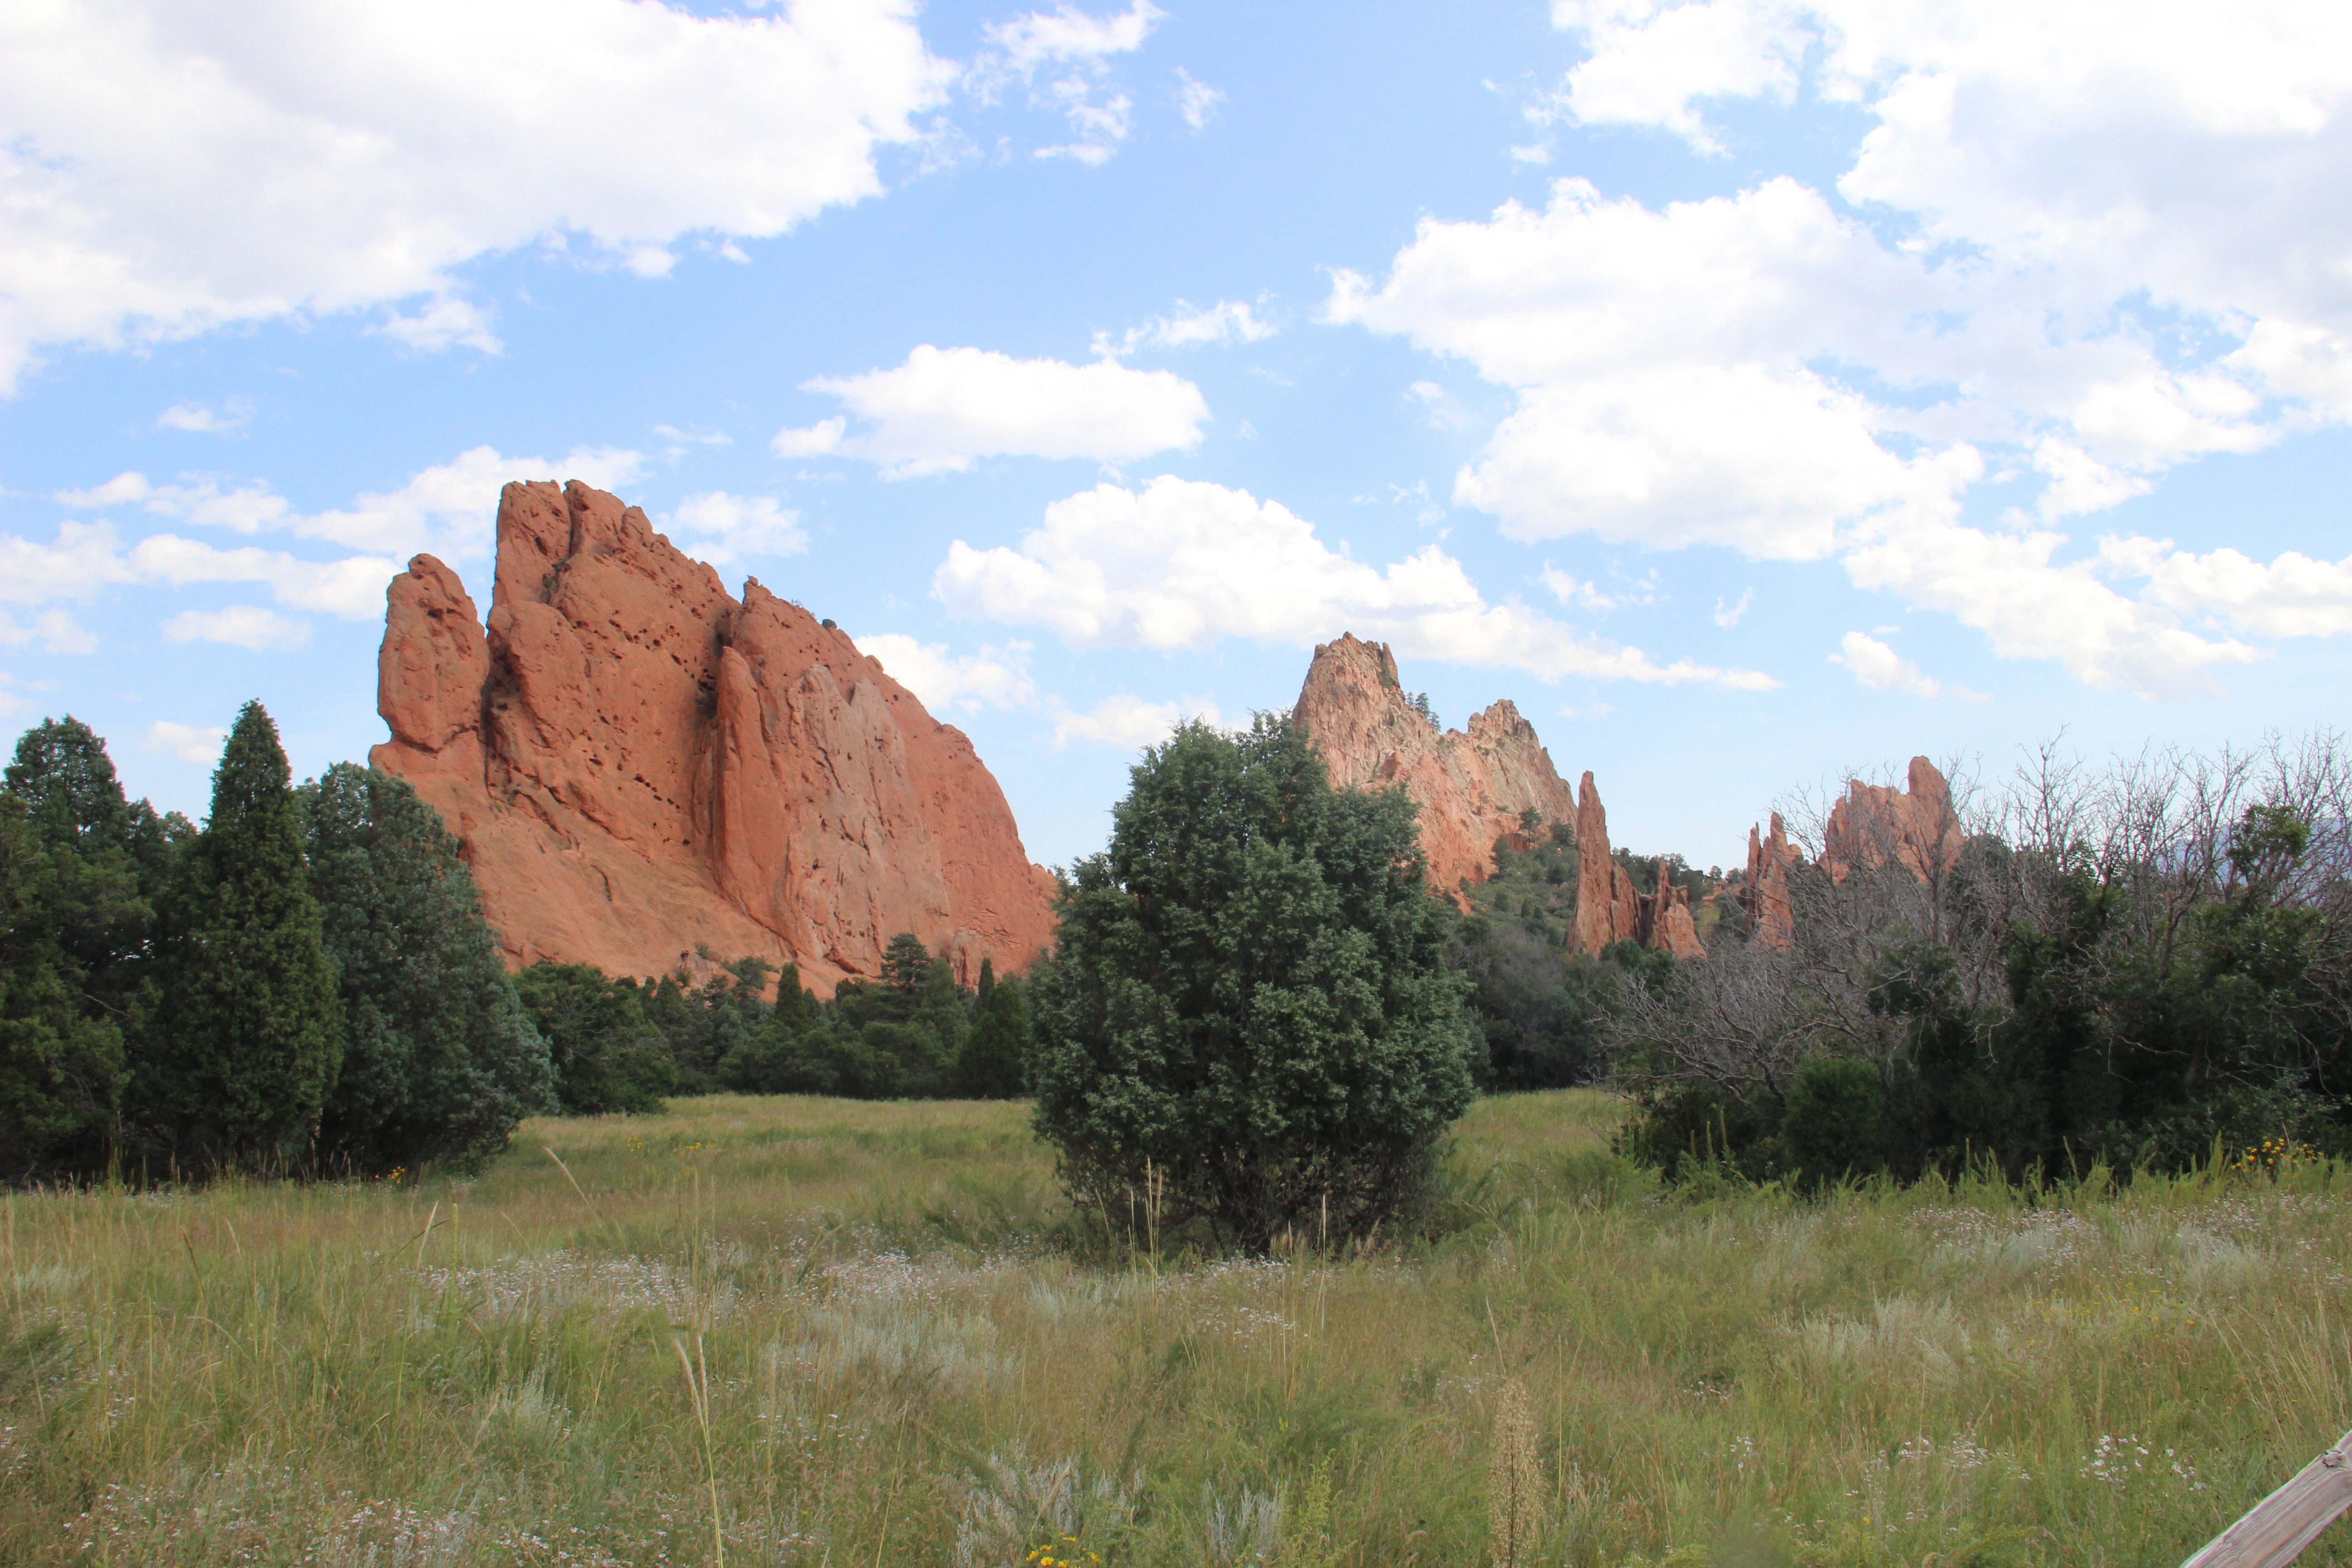
landscape, tree, rock, wilderness, mountain, meadow, prairie, hill, valley, geology, badlands, plateau, ecosystem, butte, rural area, natural environment, geographical feature